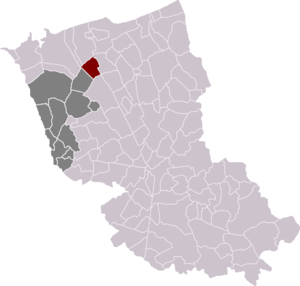
Spycker est une commune française située dans le département du Nord, en région Hauts-de-France.